Dalby Olympic Swimming Pool

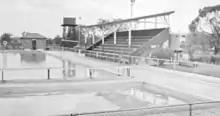
Dalby Olympic Swimming Pool, 1940

Excavation work commenced on 1 July 1936 and the first patrons were admitted late in October of that year, with 1550 people using the pool in the first weekend. The complex was completed at a cost of and was officially opened on 14 November 1936 by Frank Cooper, MLA, Minister for Public Instruction, before a crowd of approximately 2,000 people. Commending the Dalby Town Council on its initiative, Cooper commented that there was no town twice or even 10 times the size of Dalby that had a swimming pool like theirs.